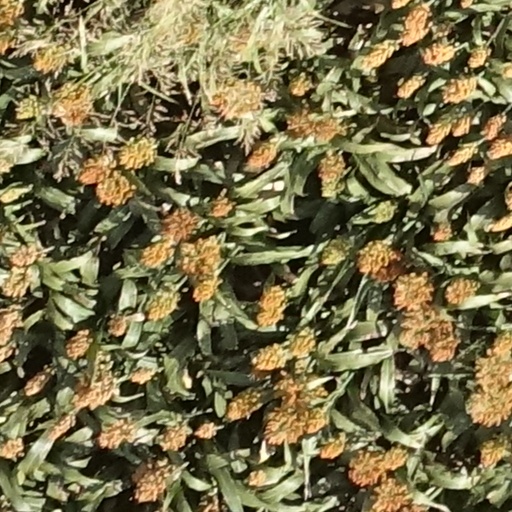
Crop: sorghum